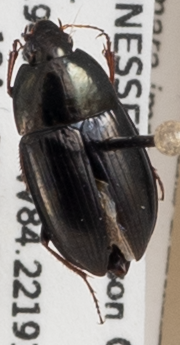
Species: Amara impuncticollis
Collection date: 2018-04-12
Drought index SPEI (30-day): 0.078
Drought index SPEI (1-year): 1.058
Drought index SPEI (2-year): -0.46